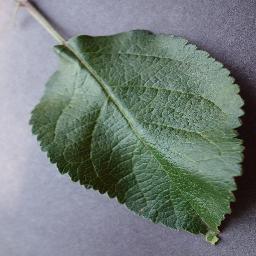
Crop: apple
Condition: healthy